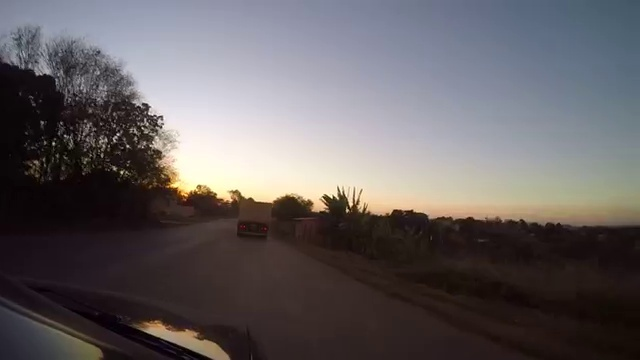
Fire: no
Smoke: no